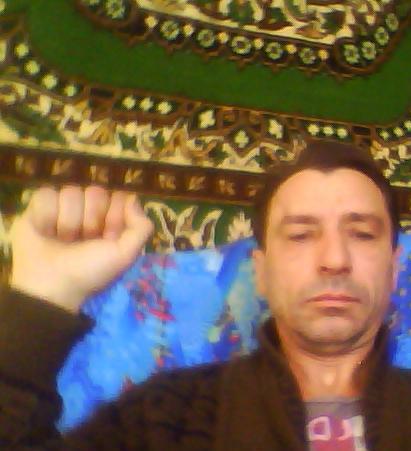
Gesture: fist